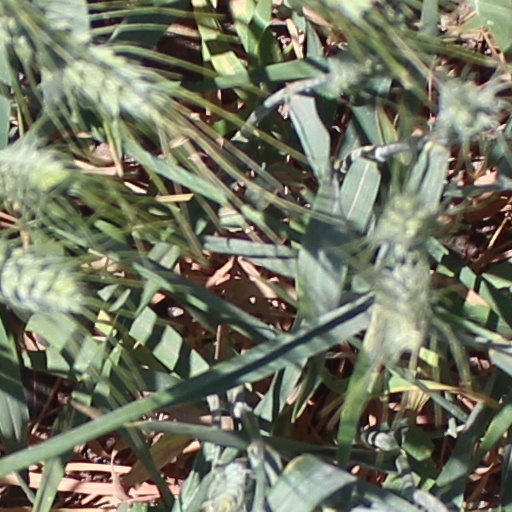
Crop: wheat